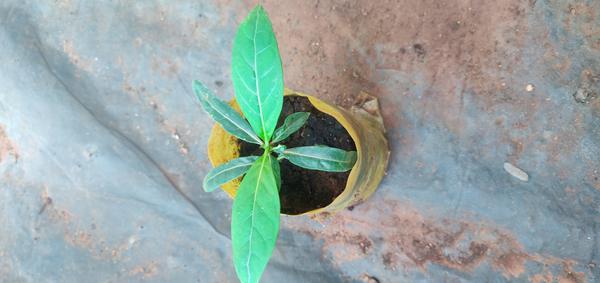
Plant: Nooni